September 2019 events in the U.S. repo market

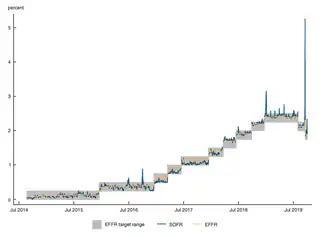
The SOFR and the EFFR (and its target range) between July 2014 and October 2019, showing a jump in mid-September 2019.

On September 17, 2019, interest rates on overnight repurchase agreements (or "repos"), which are short-term loans between financial institutions, experienced a sudden and unexpected spike. A measure of the interest rate on overnight repos in the United States, the Secured Overnight Financing Rate (SOFR), increased from 2.43 percent on September 16 to 5.25 percent on September 17. During the trading day, interest rates reached as high as 10 percent. The activity also affected the interest rates on unsecured loans between financial institutions, and the Effective Federal Funds Rate (EFFR), which serves as a measure for such interest rates, moved above its target range determined by the Federal Reserve.